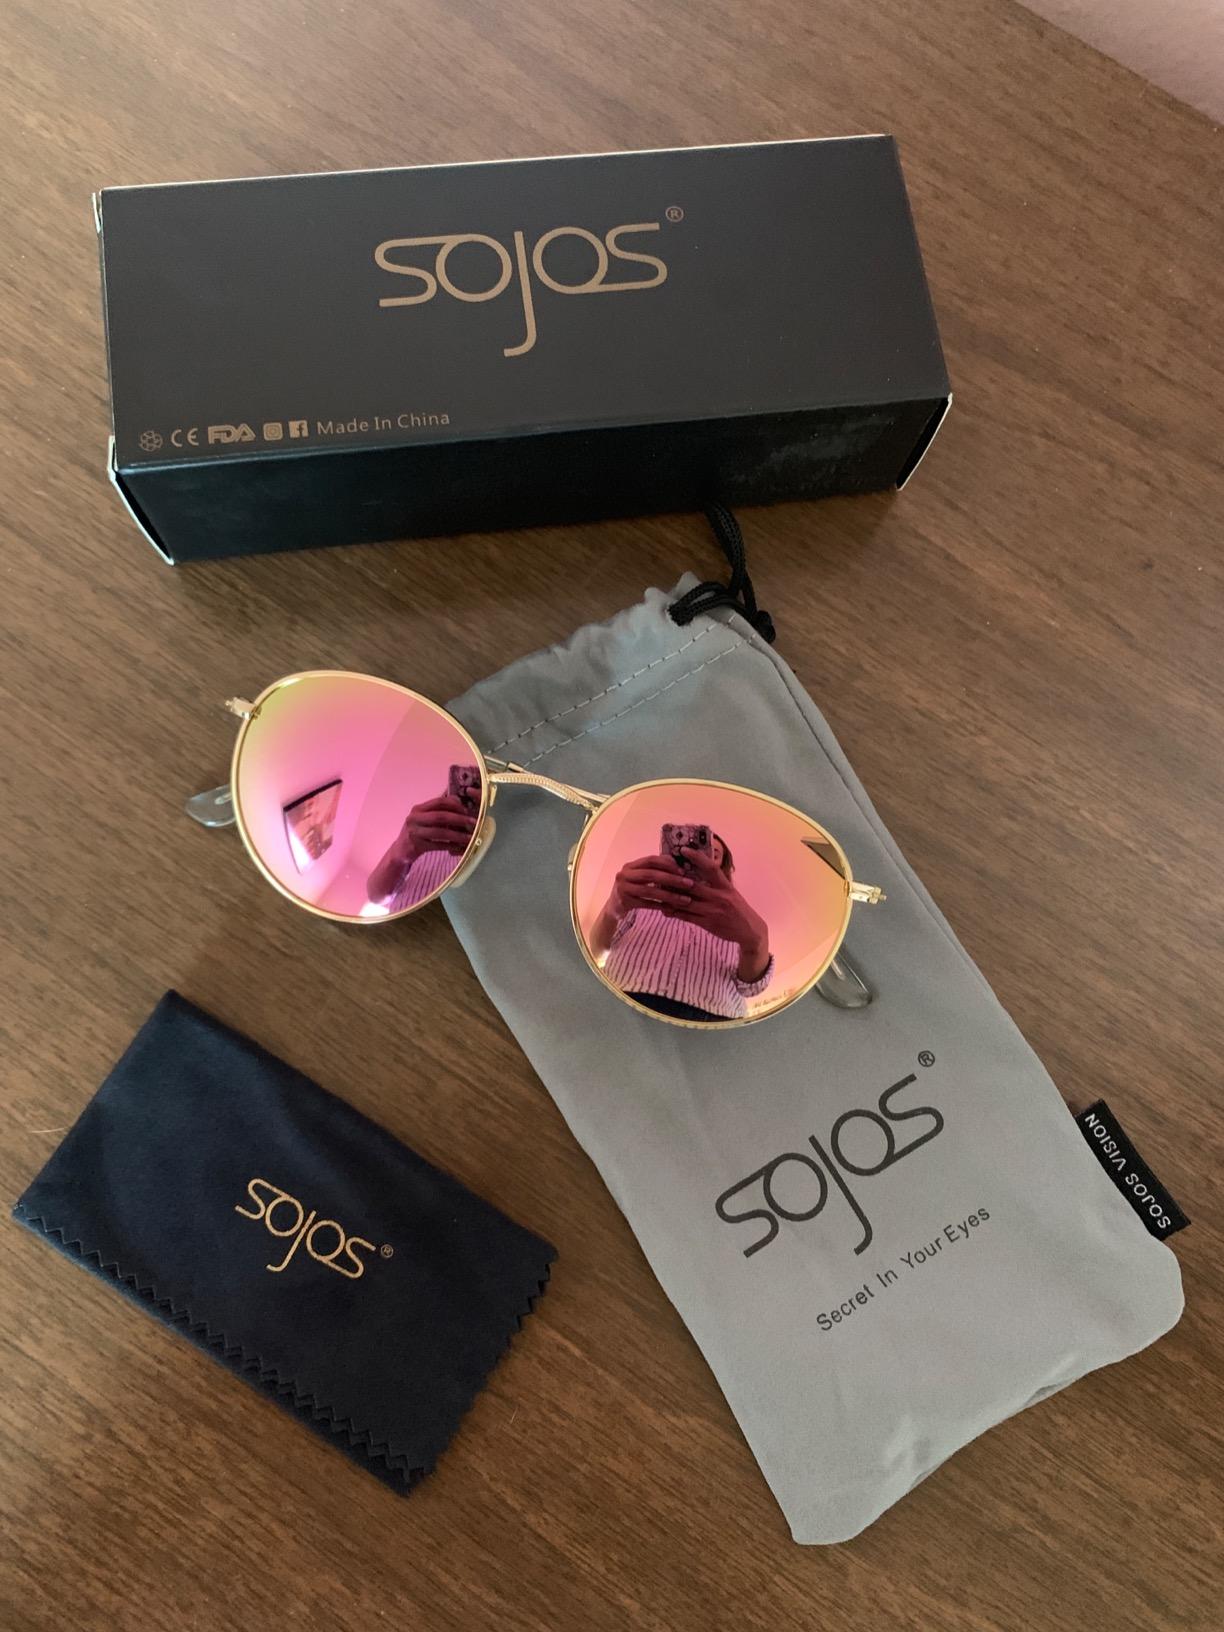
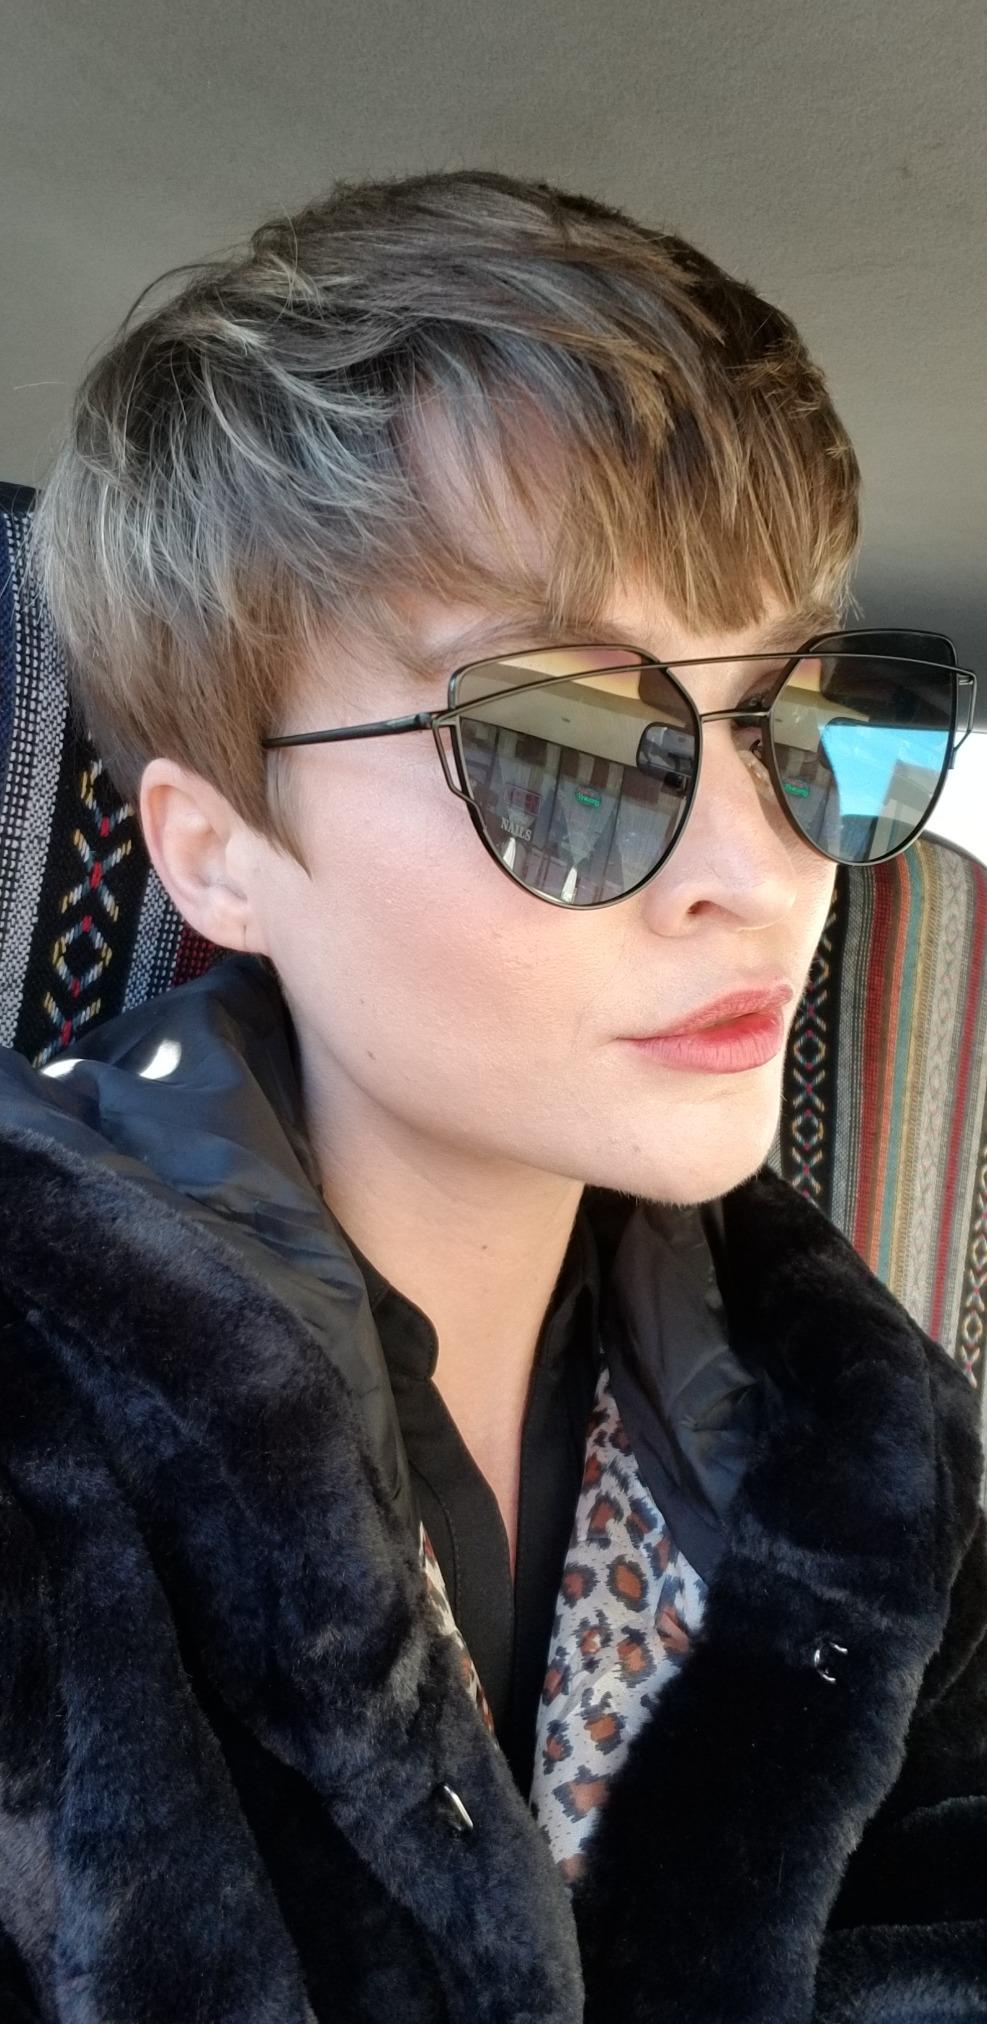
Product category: accessories_sunglasses
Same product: no